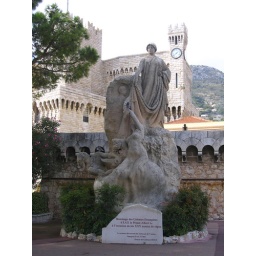
A monument near by the Royal palace, with Albert I's clock tower in white stone rising in the background